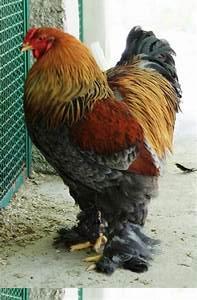
chicken